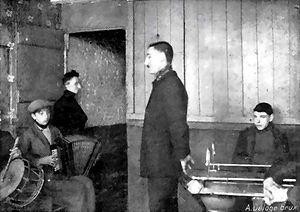
Léopold Leloup vers 1880 dans son théâtre de marionnette
Tchantchès, parfois écrit Tchantchèt, est un personnage issu du folklore liégeois représenté par une marionnette.
Le musée Tchantchès d'Outremeuse, créé en 1947 par l'ASBL République libre d'Outremeuse expose, parmi les souvenirs du quartier, les costumes, médailles, diplômes et autres marques d'hommage que Tchantchès reçoit à l'instar du Manneken-pis de Bruxelles.